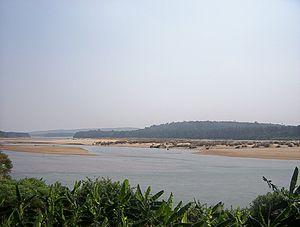
La Bharathappuzha est un fleuve permanent importante du sud de l'Inde coulant vers l'ouest, long de 209 km.